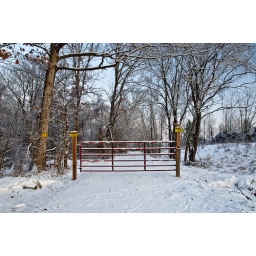
8/365I'm not sure where this road leads. I liked the way the tree branches arch over the path.